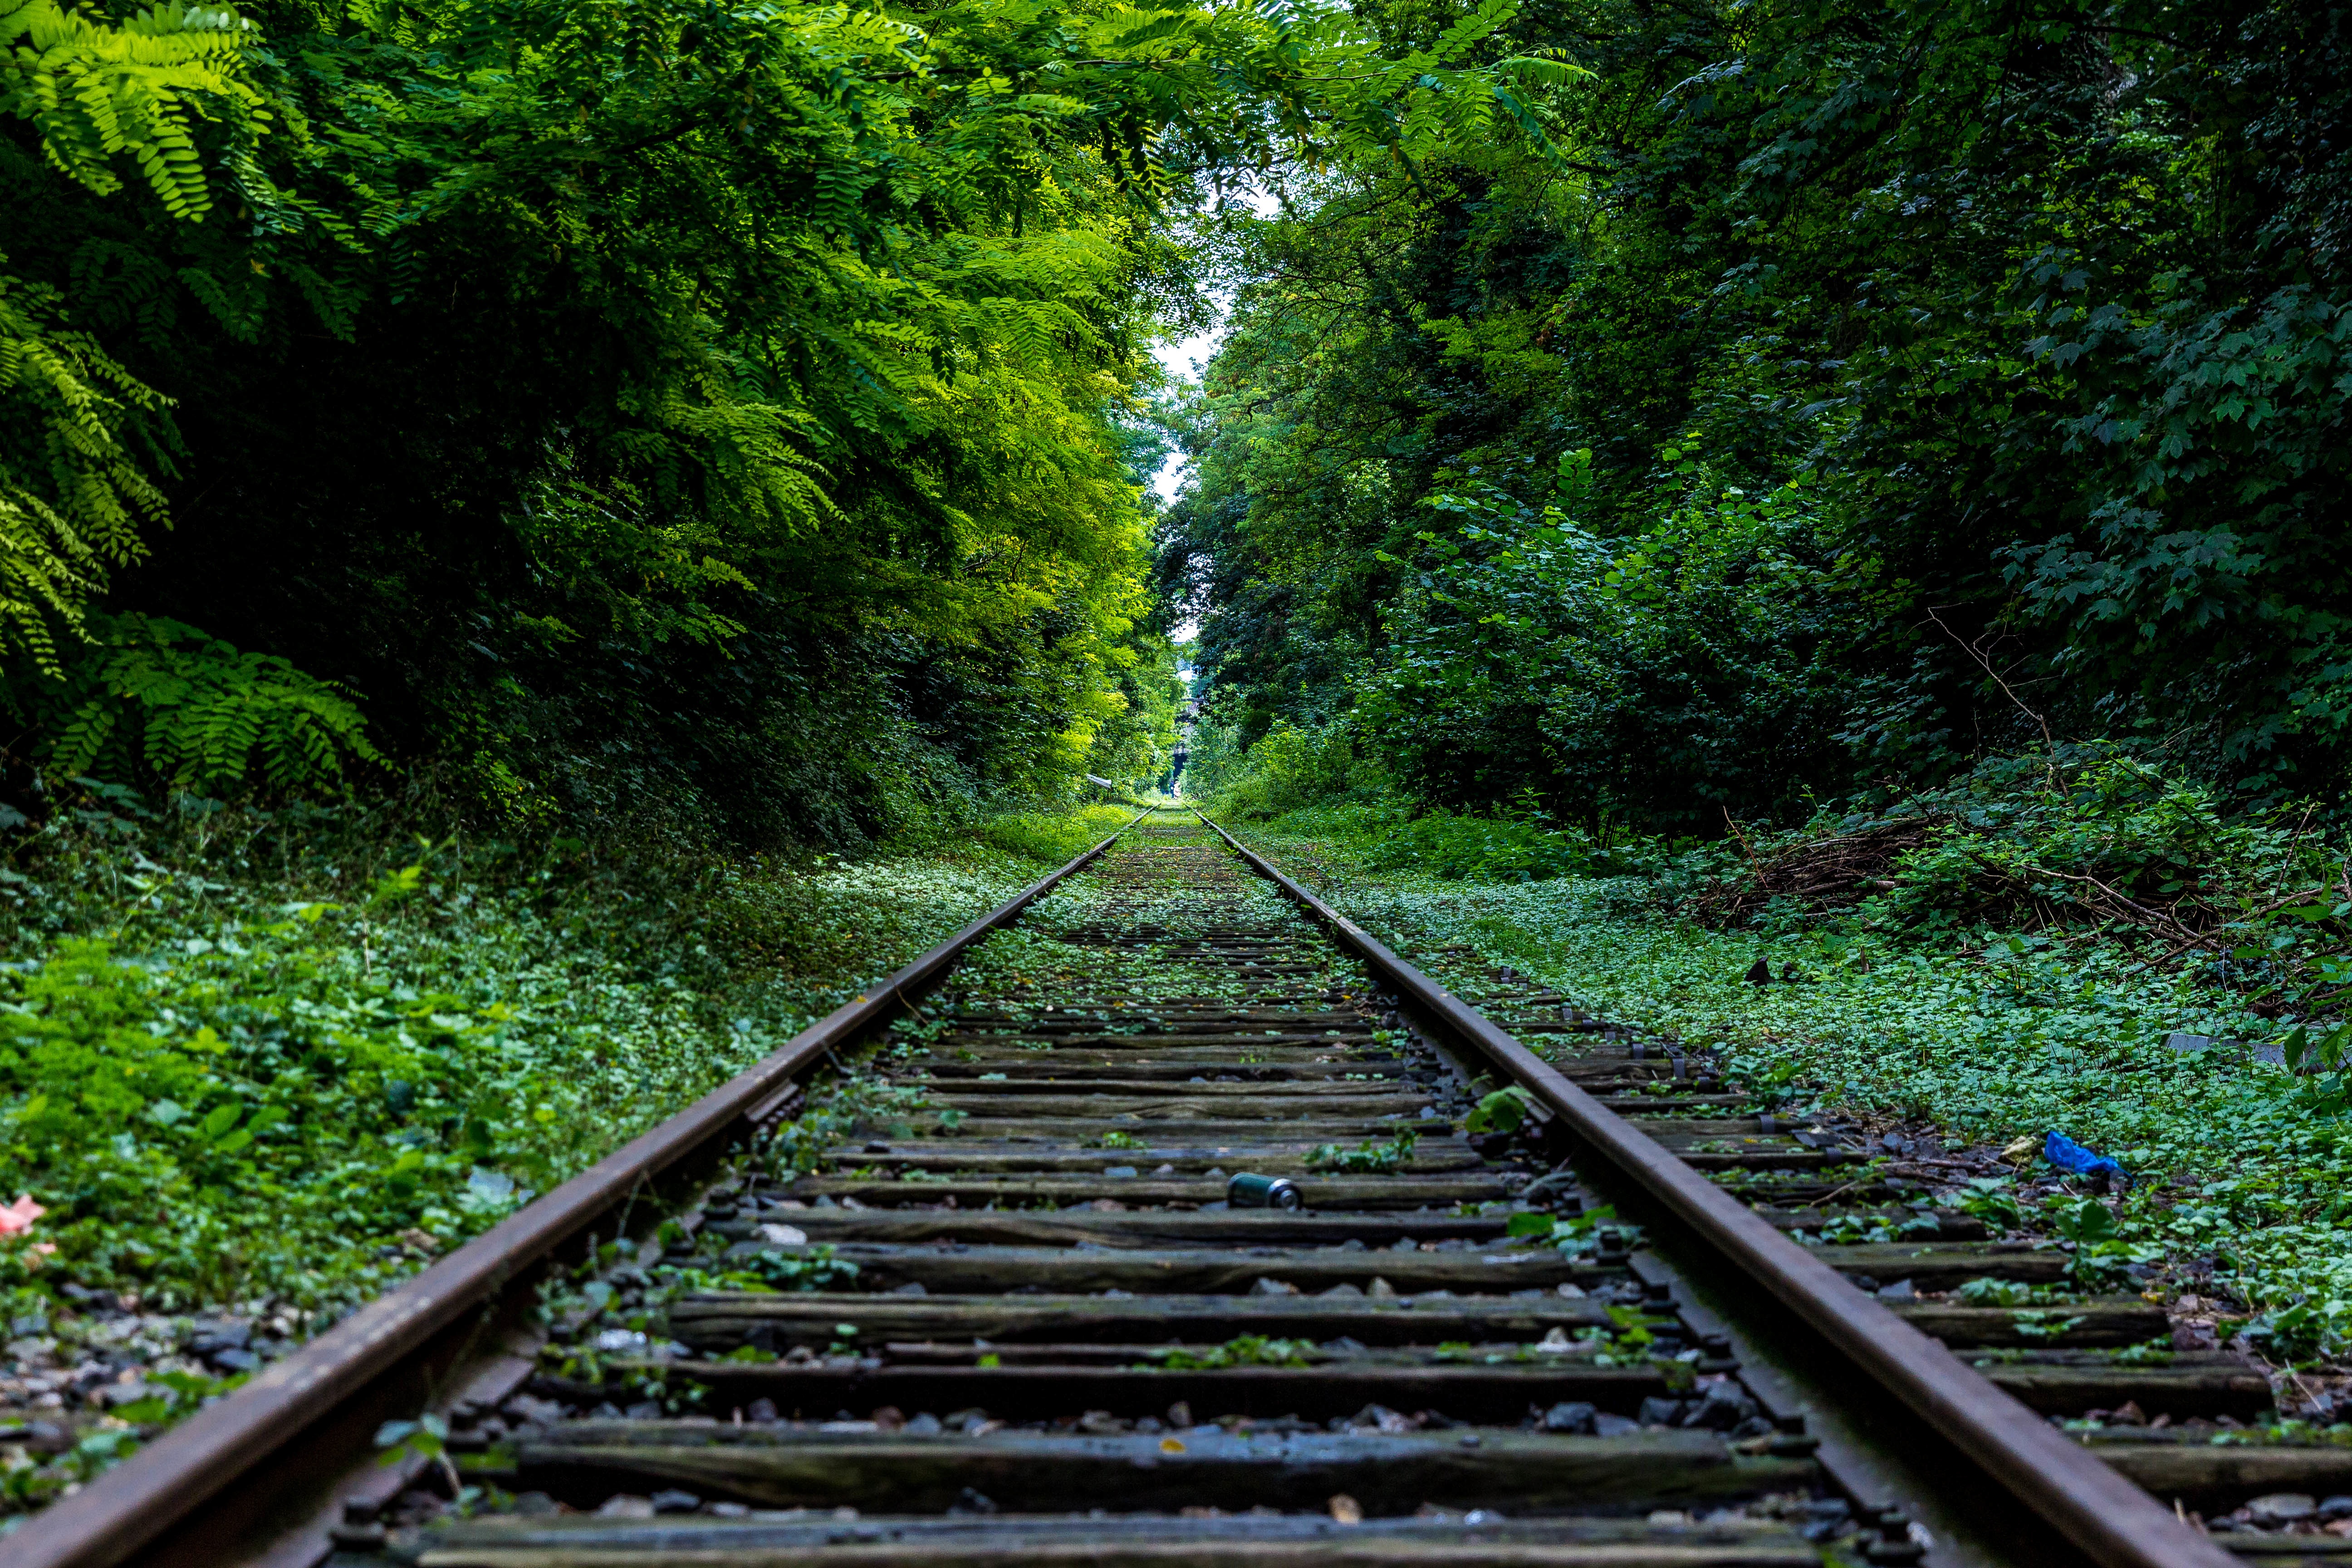
tree, nature, forest, track, railroad, sunlight, overgrown, transport, green, vehicle, jungle, abandoned, industry, straight, rails, rainforest, woodland, habitat, rail transport, natural environment, rolling stock